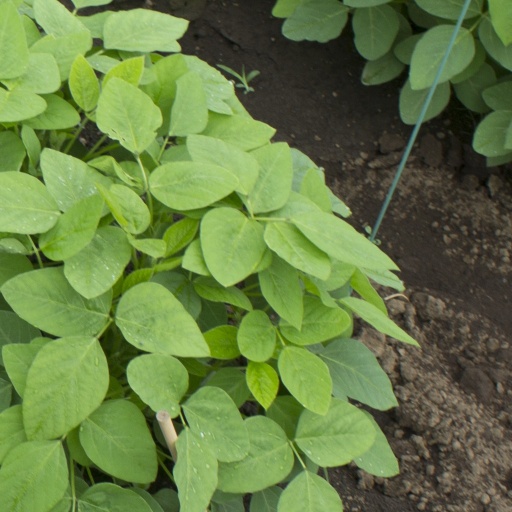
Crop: soybean